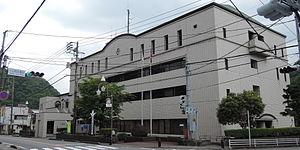
Oyama est un bourg, situé dans la préfecture de Shizuoka, au Japon.